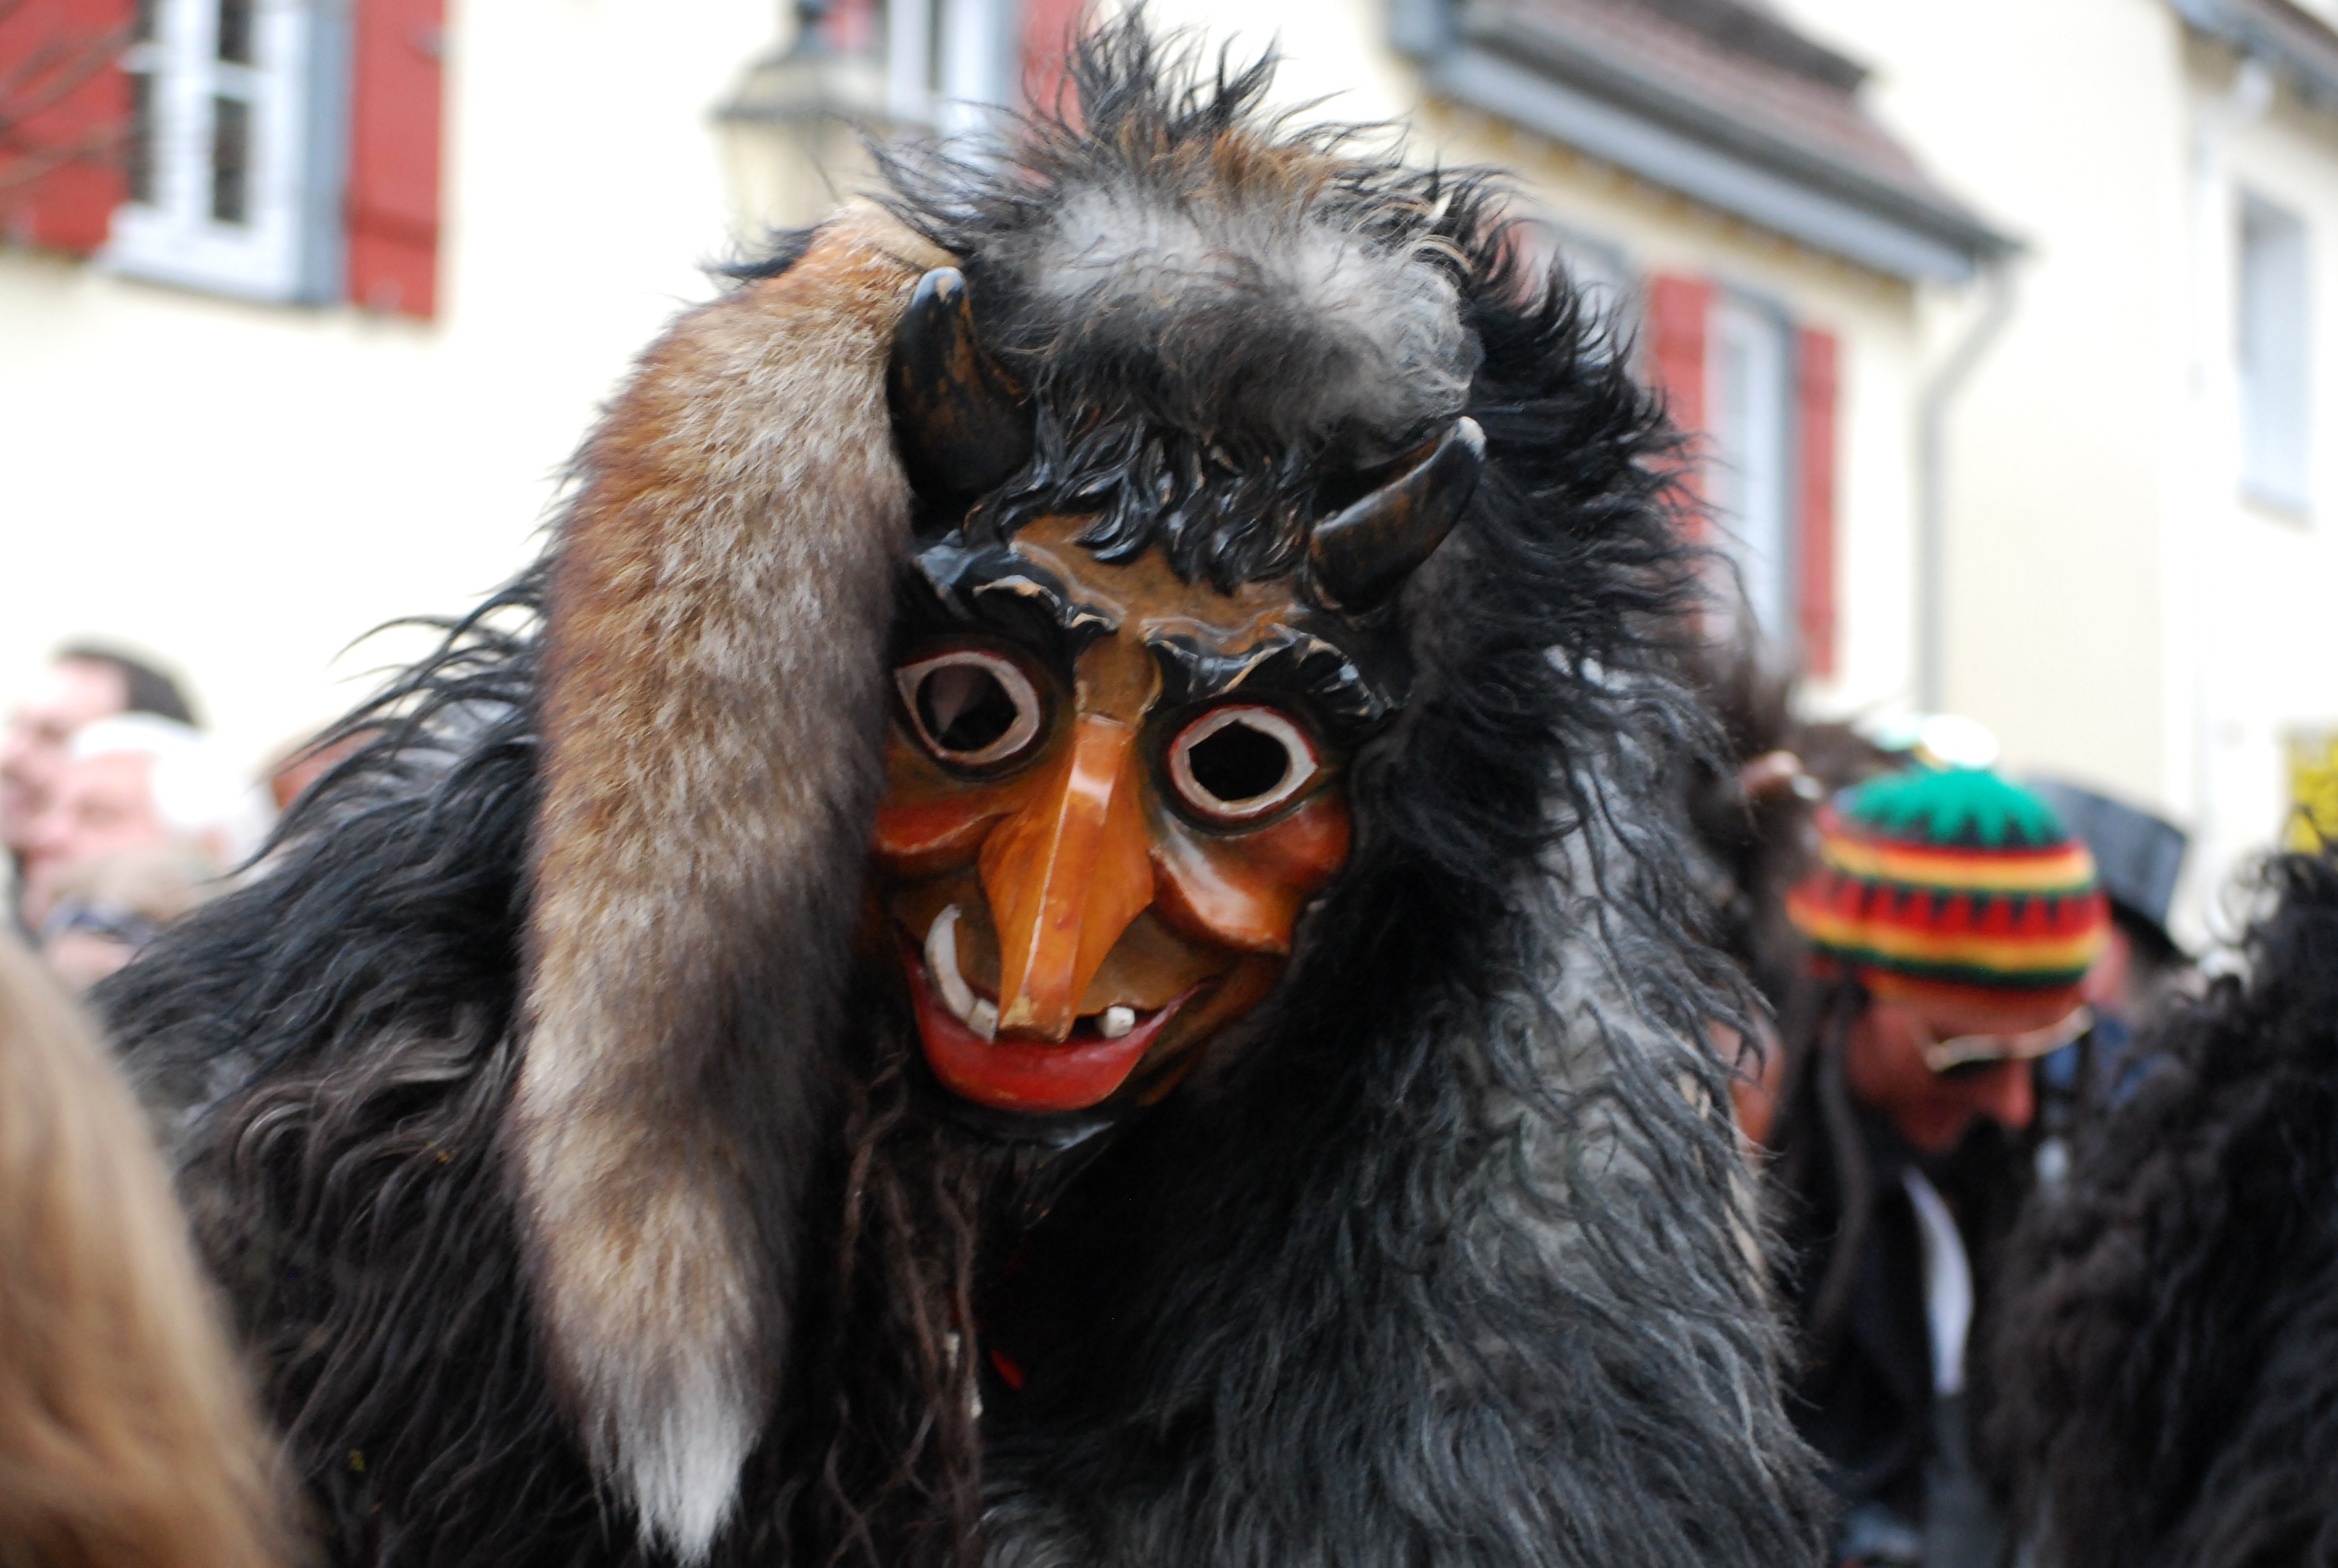
celebration, fur, carnival, parade, festive, festival, mask, party, germany, disguise, event, costume, masquerade, entertainment, shrovetide